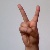
The image shows a hand gesture representing the letter 'V' in Indian Sign Language.